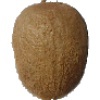
Label: kiwi